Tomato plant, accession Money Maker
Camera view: horizontal (90 deg, fisheye); turntable rotation: 210 degrees
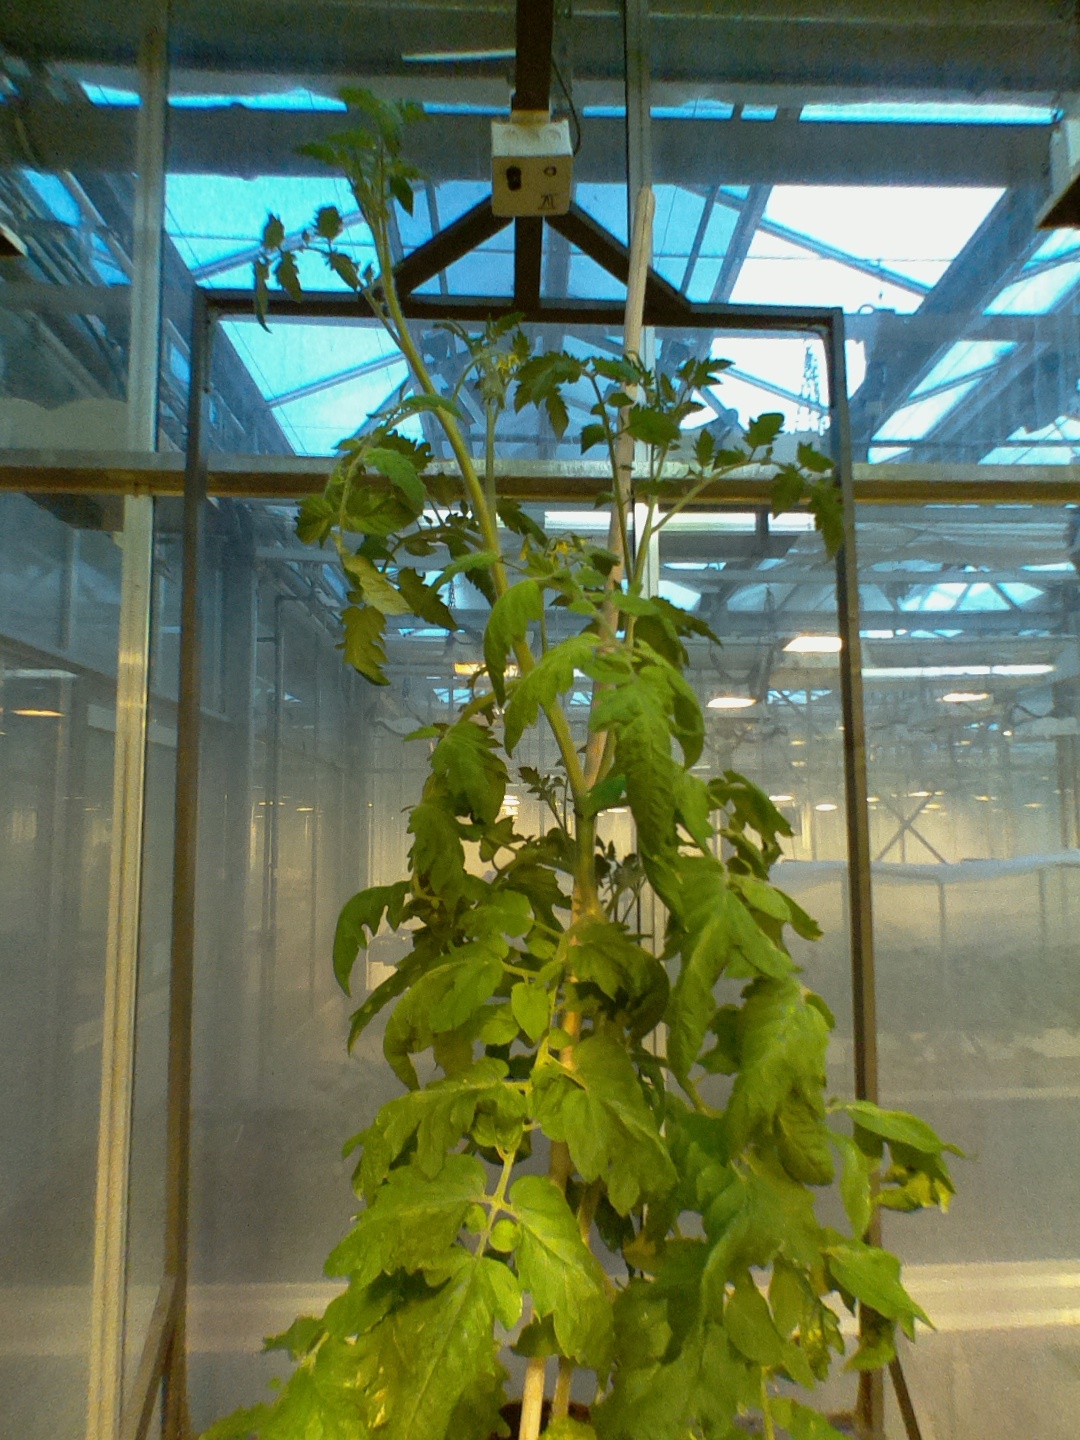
BBCH growth stage 70: Fruits at the main stem or branches visibles